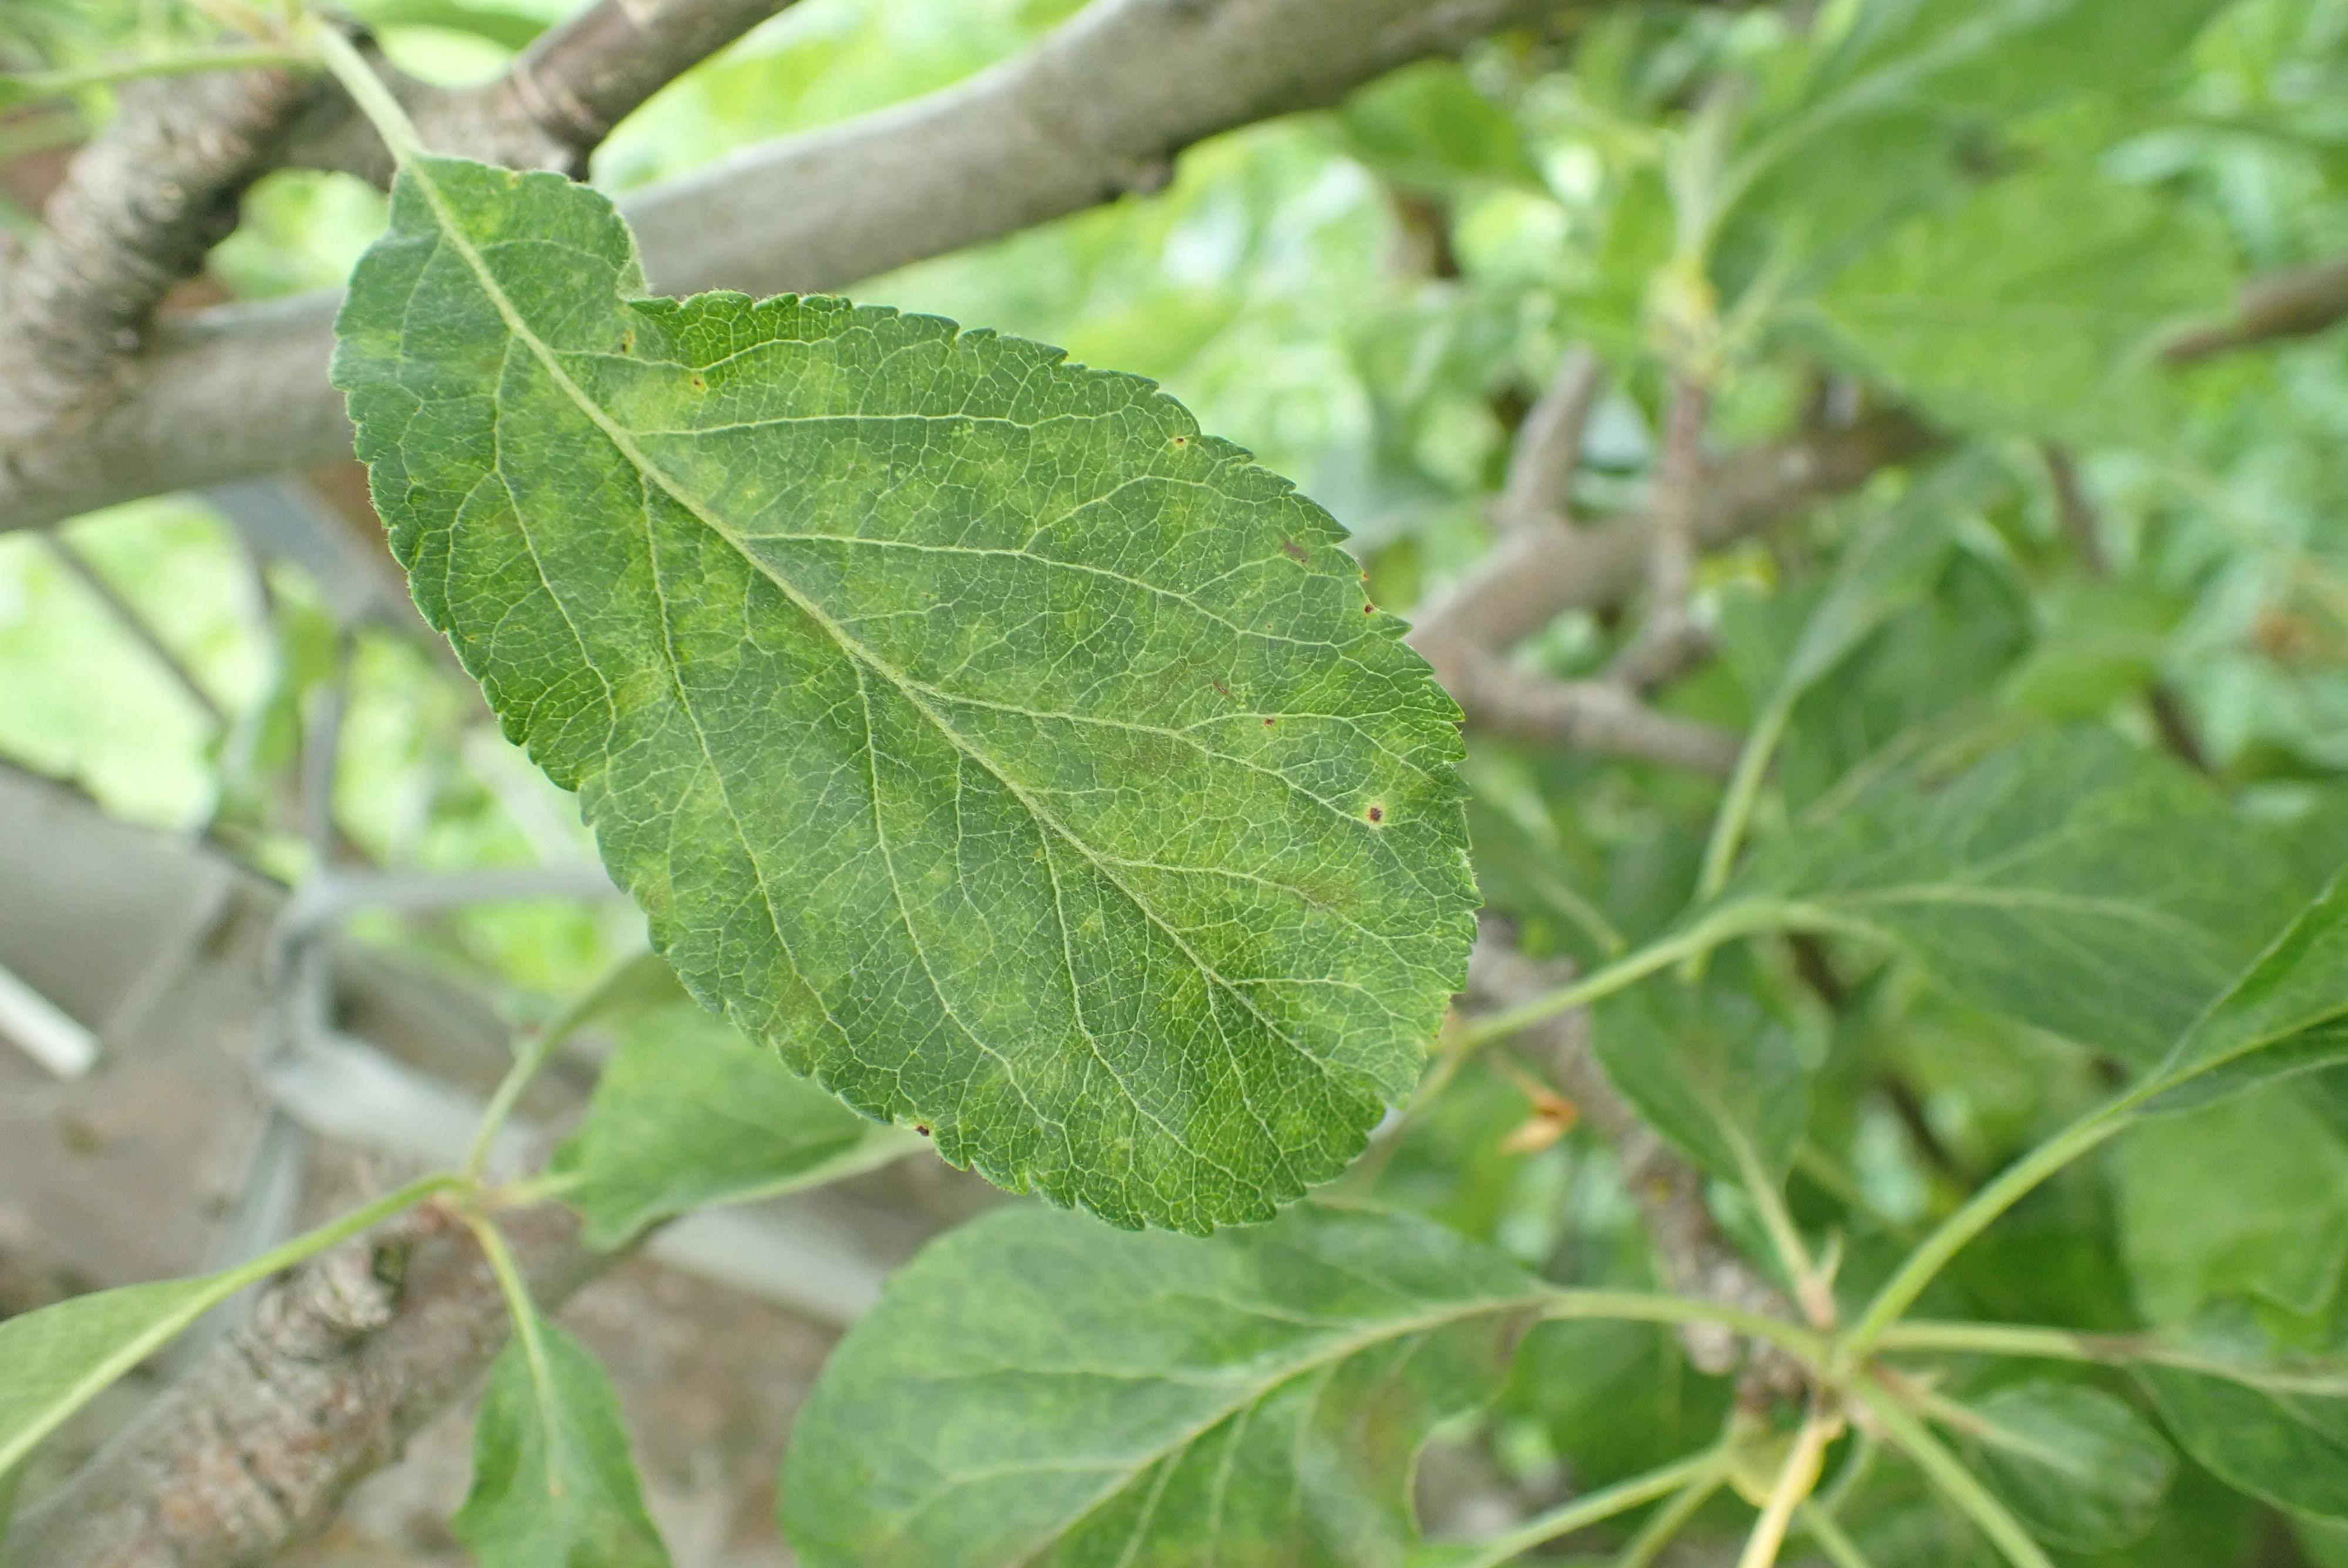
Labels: scab